The Nutcracker

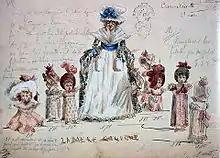
Ivan Vsevolozhsky's original costume designs for Mother Gigogne and her Polichinelle children, 1892

Clara and the Prince travel to the beautiful Land of Sweets, ruled by the Sugar Plum Fairy in the Prince's place until his return. He recounts for her how he had been saved from the Mouse King by Clara and transformed back into himself.